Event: Nepal Earthquake
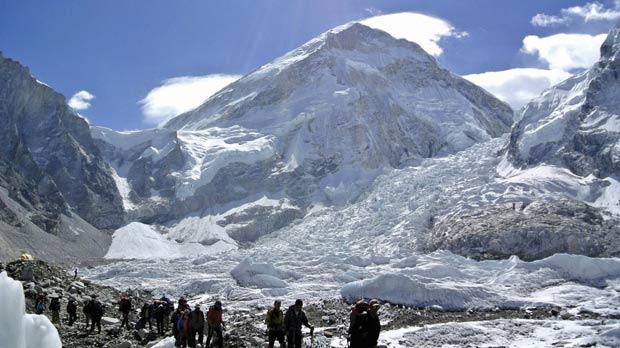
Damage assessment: no_damage